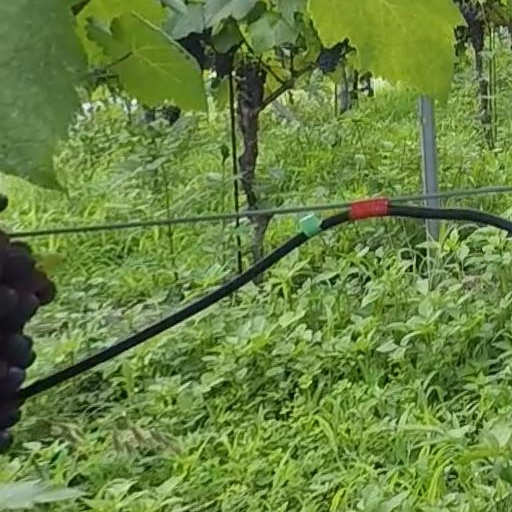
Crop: grape